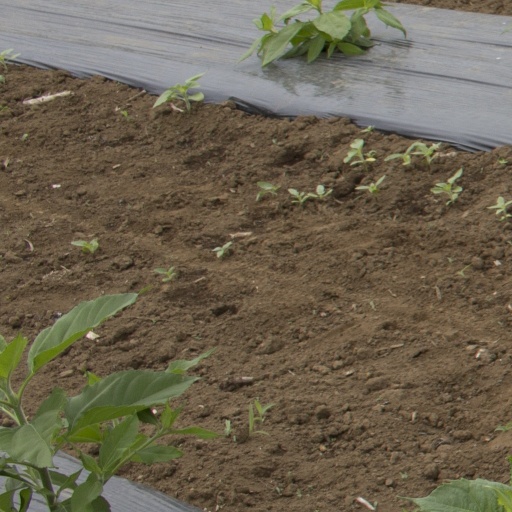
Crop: Jerusalem artichoke